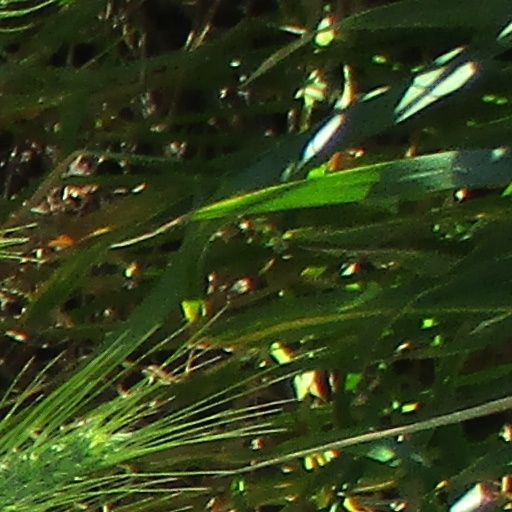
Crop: wheat